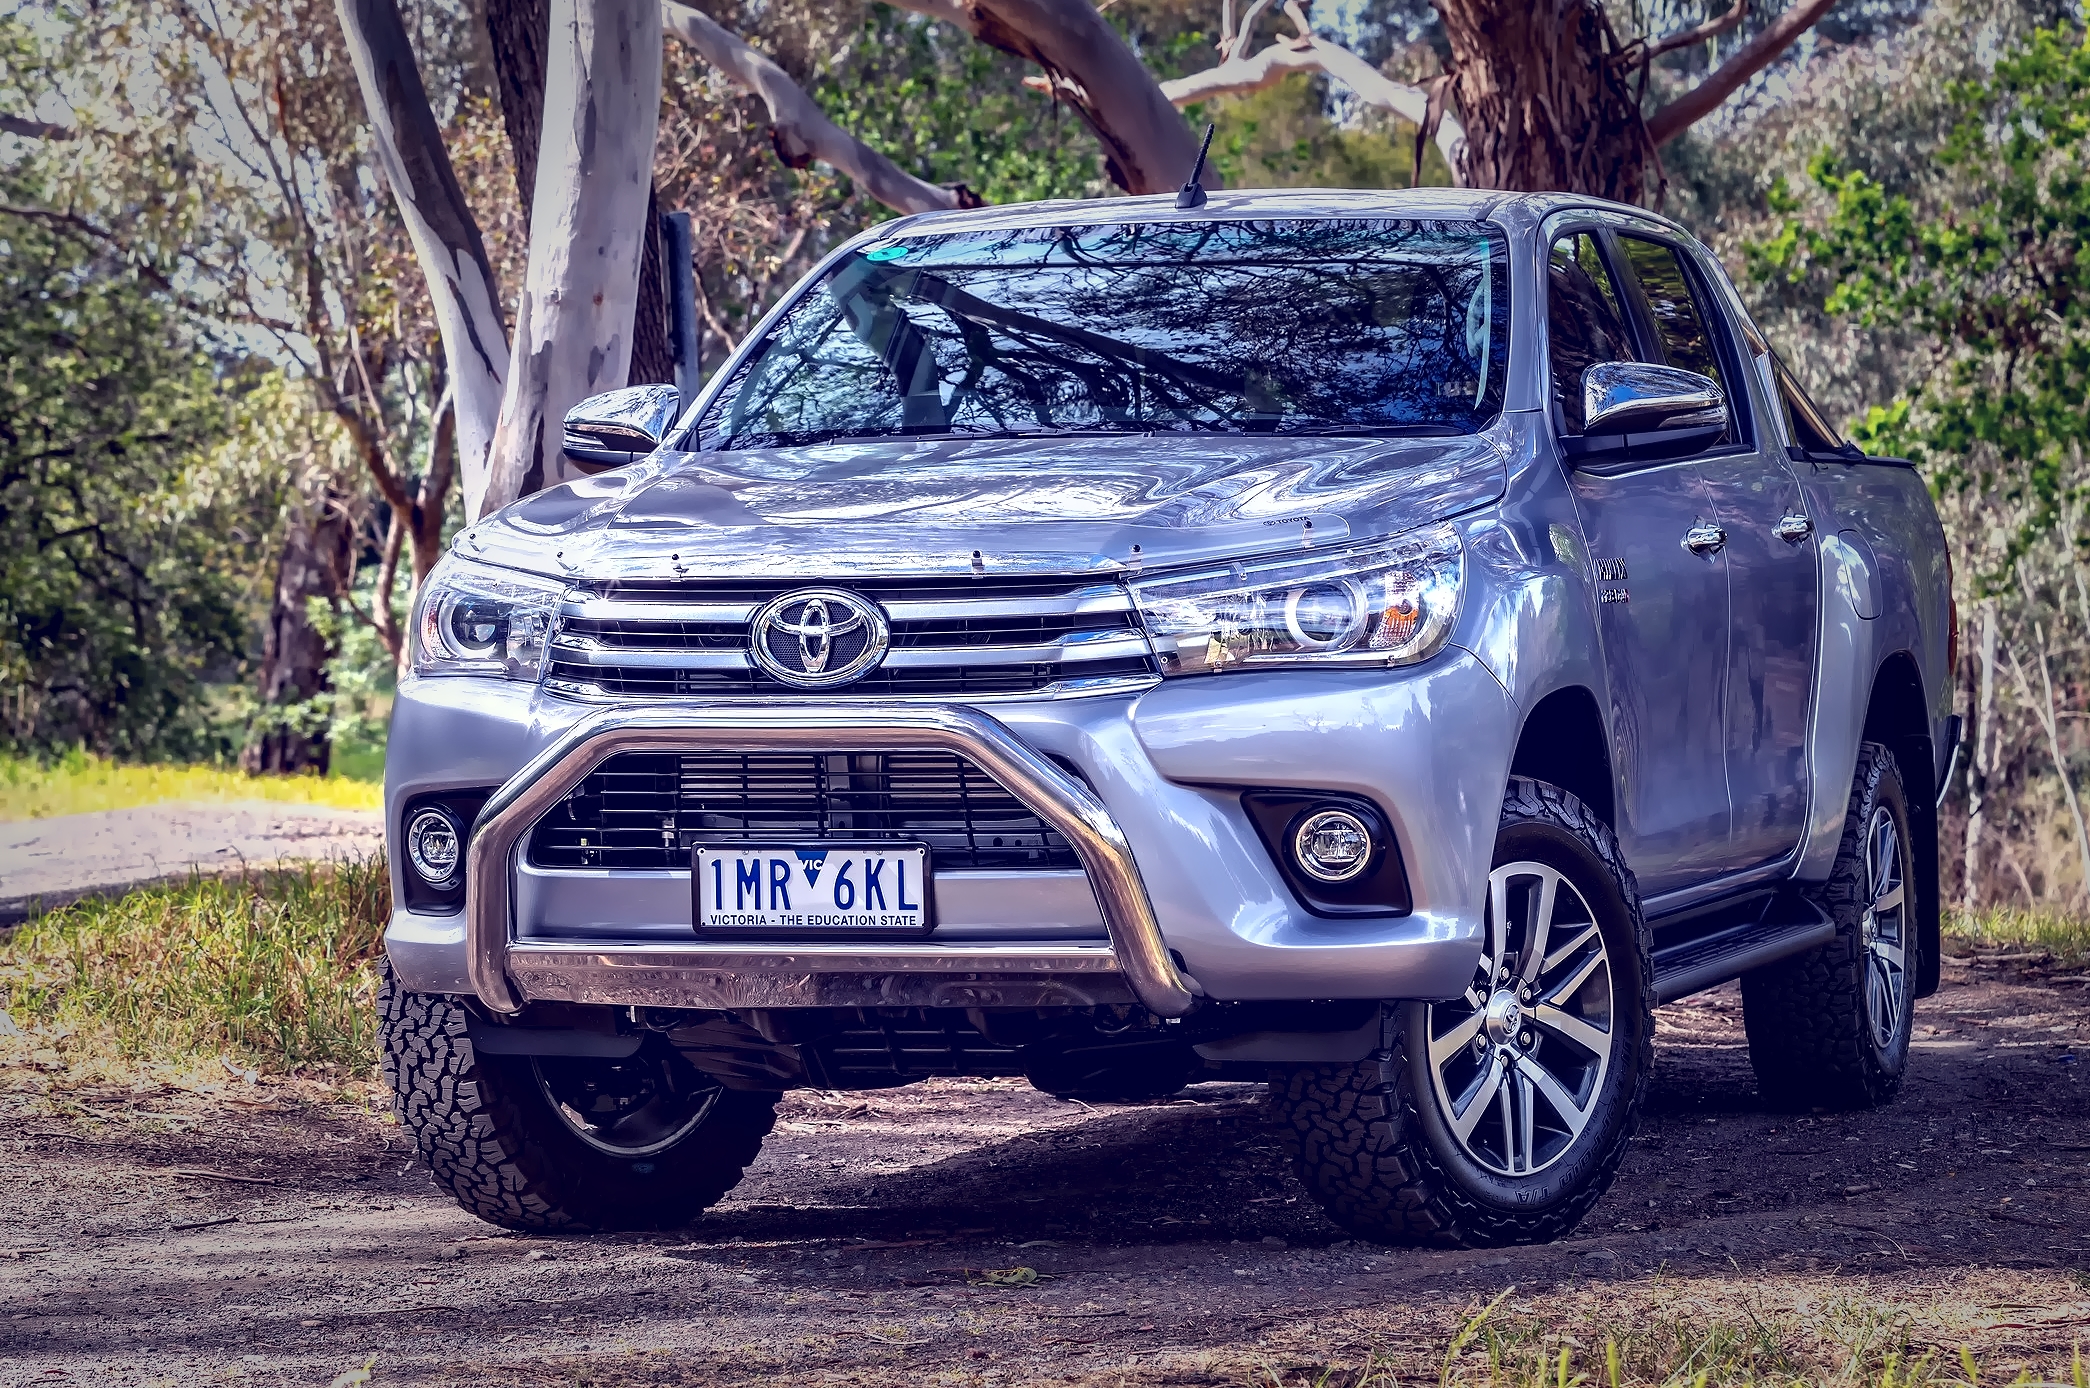
2018, toyota, hilux, SR5, Double Cab, 4x4, car, land vehicle, motor vehicle, vehicle, automotive design, bumper, sport utility vehicle, automotive exterior, rim, automotive tire, mid size car, automotive wheel system, mini sport utility vehicle, tire, crossover suv, family car, luxury vehicle, compact sport utility vehicle, off roading, mitsubishi, wheel, pickup truck, off road vehicle, truck, brand